El desencanto

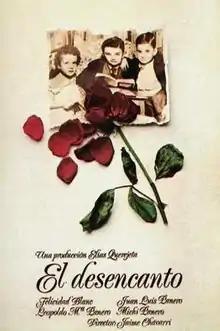
Theatrical release poster

El desencanto (The Disenchantment) is a 1976 Spanish documentary film written and directed by Jaime Chávarri about the family of famous poet Leopoldo Panero. It tells the story of the Panero family told by themselves twelve years after the death of patriarch Leopoldo Panero, a poet of Francoist Spain. The documentary is based on the testimony of the remaining four members: the poet's widow, Felicidad Blanc, and the couple's three sons: Juan Luis, Leopoldo Maria and Michi. In their intertwined testimonies, they deal with family relations, the weight of their shared past and about themselves.